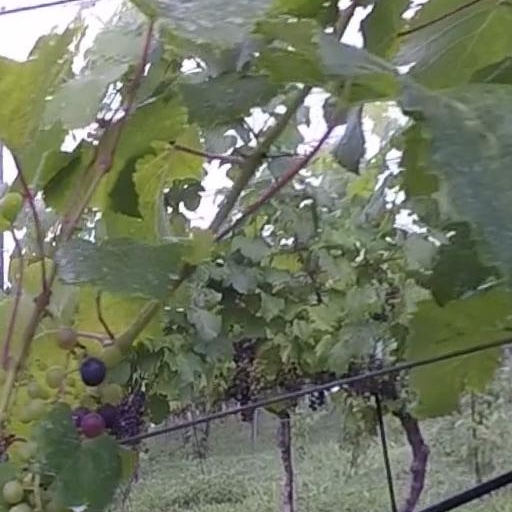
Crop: grape